Telephone newspaper

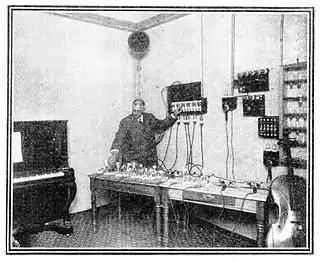
John J. Comer, inventor, demonstrating the Chicago Musolaphone transmission equipment (1914)

The Musolaphone (also marketed as the Multa Musola) was developed by the Automatic Electric Company of Chicago, Illinois to use its "Automatic Enunciator" loudspeakers to transmit entertainment over telephone lines to subscribing homes and businesses. In 1910 the Automatic Electric Company announced its new loudspeaker, with uses including: "An automatic enunciator, by which a man talking in New York can be heard in every part of a large room in Chicago... may make it possible for a public speaker to address a million or more people at one time... Running descriptions of baseball games, or prize fights can be sent over long distances for the entertainment of sporting fans of all varieties."